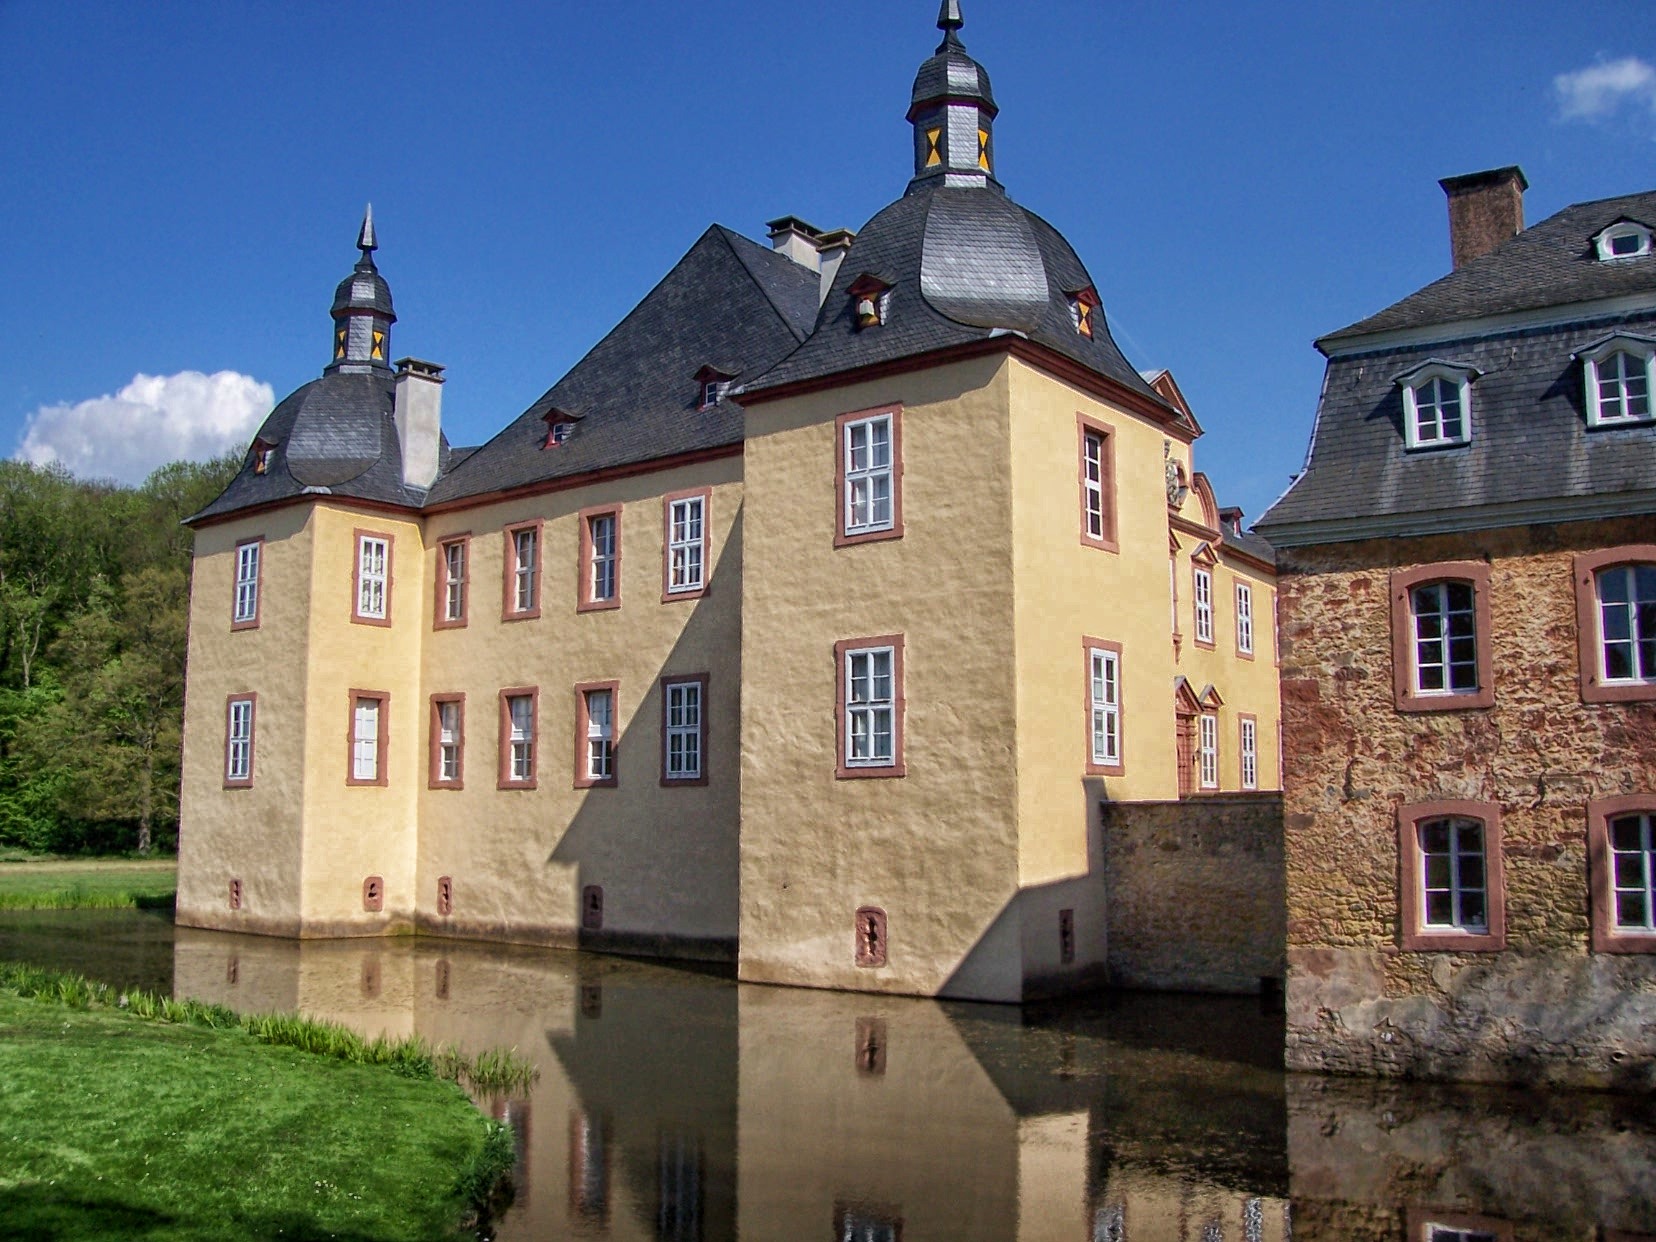
water, architecture, sky, skyline, house, town, building, chateau, scenic, castle, landmark, facade, historic, waterway, clouds, monastery, reflections, germany, estate, middle ages, cities, moat, manor house, destinations, stately home, summer spring, water castle, mechernich, eicks castle